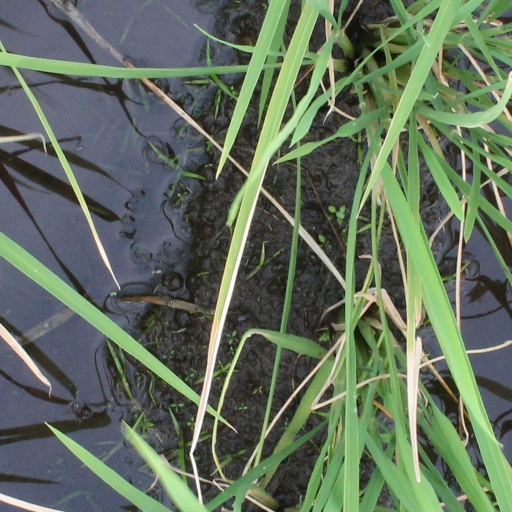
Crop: rice